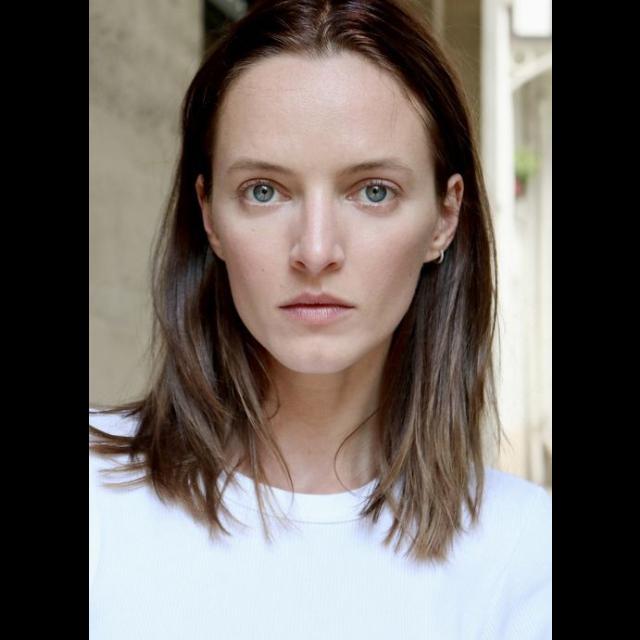
Portrait style: Real Portrait